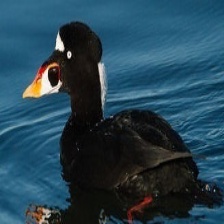
Species: SURF SCOTER
Scientific name: MELANITTA PERSPICILLATA
ImageNet parent category: drake